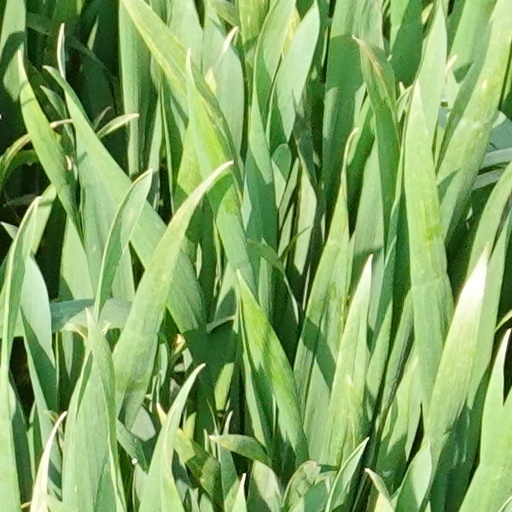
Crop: wheat